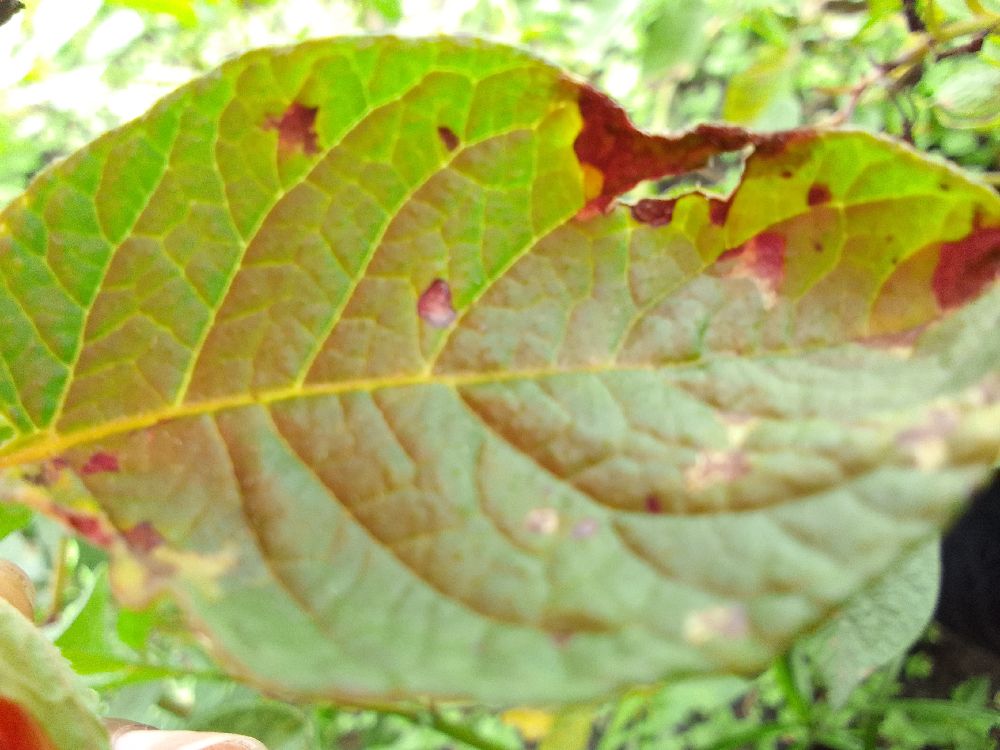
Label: Late blight